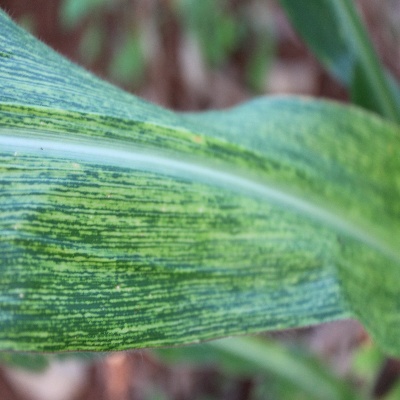
Crop: Maize
Condition: streak virus